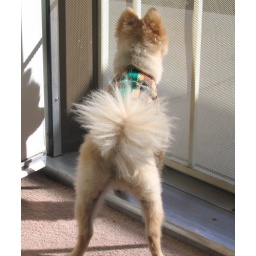
If that big brown truck comes around here again, he's toast!